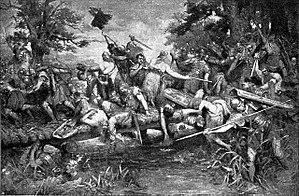
10 mars : Tibère est élu Pontifex maximus.